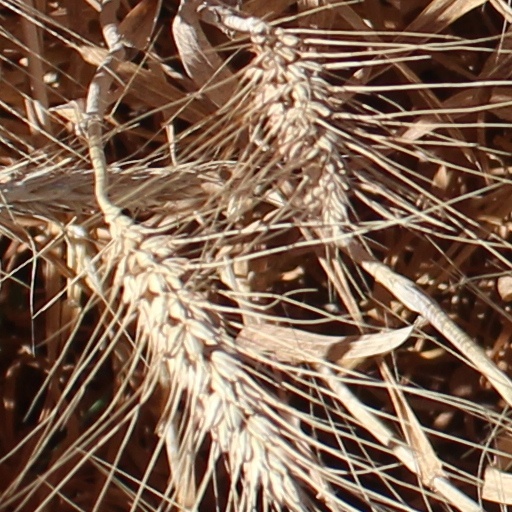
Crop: wheat